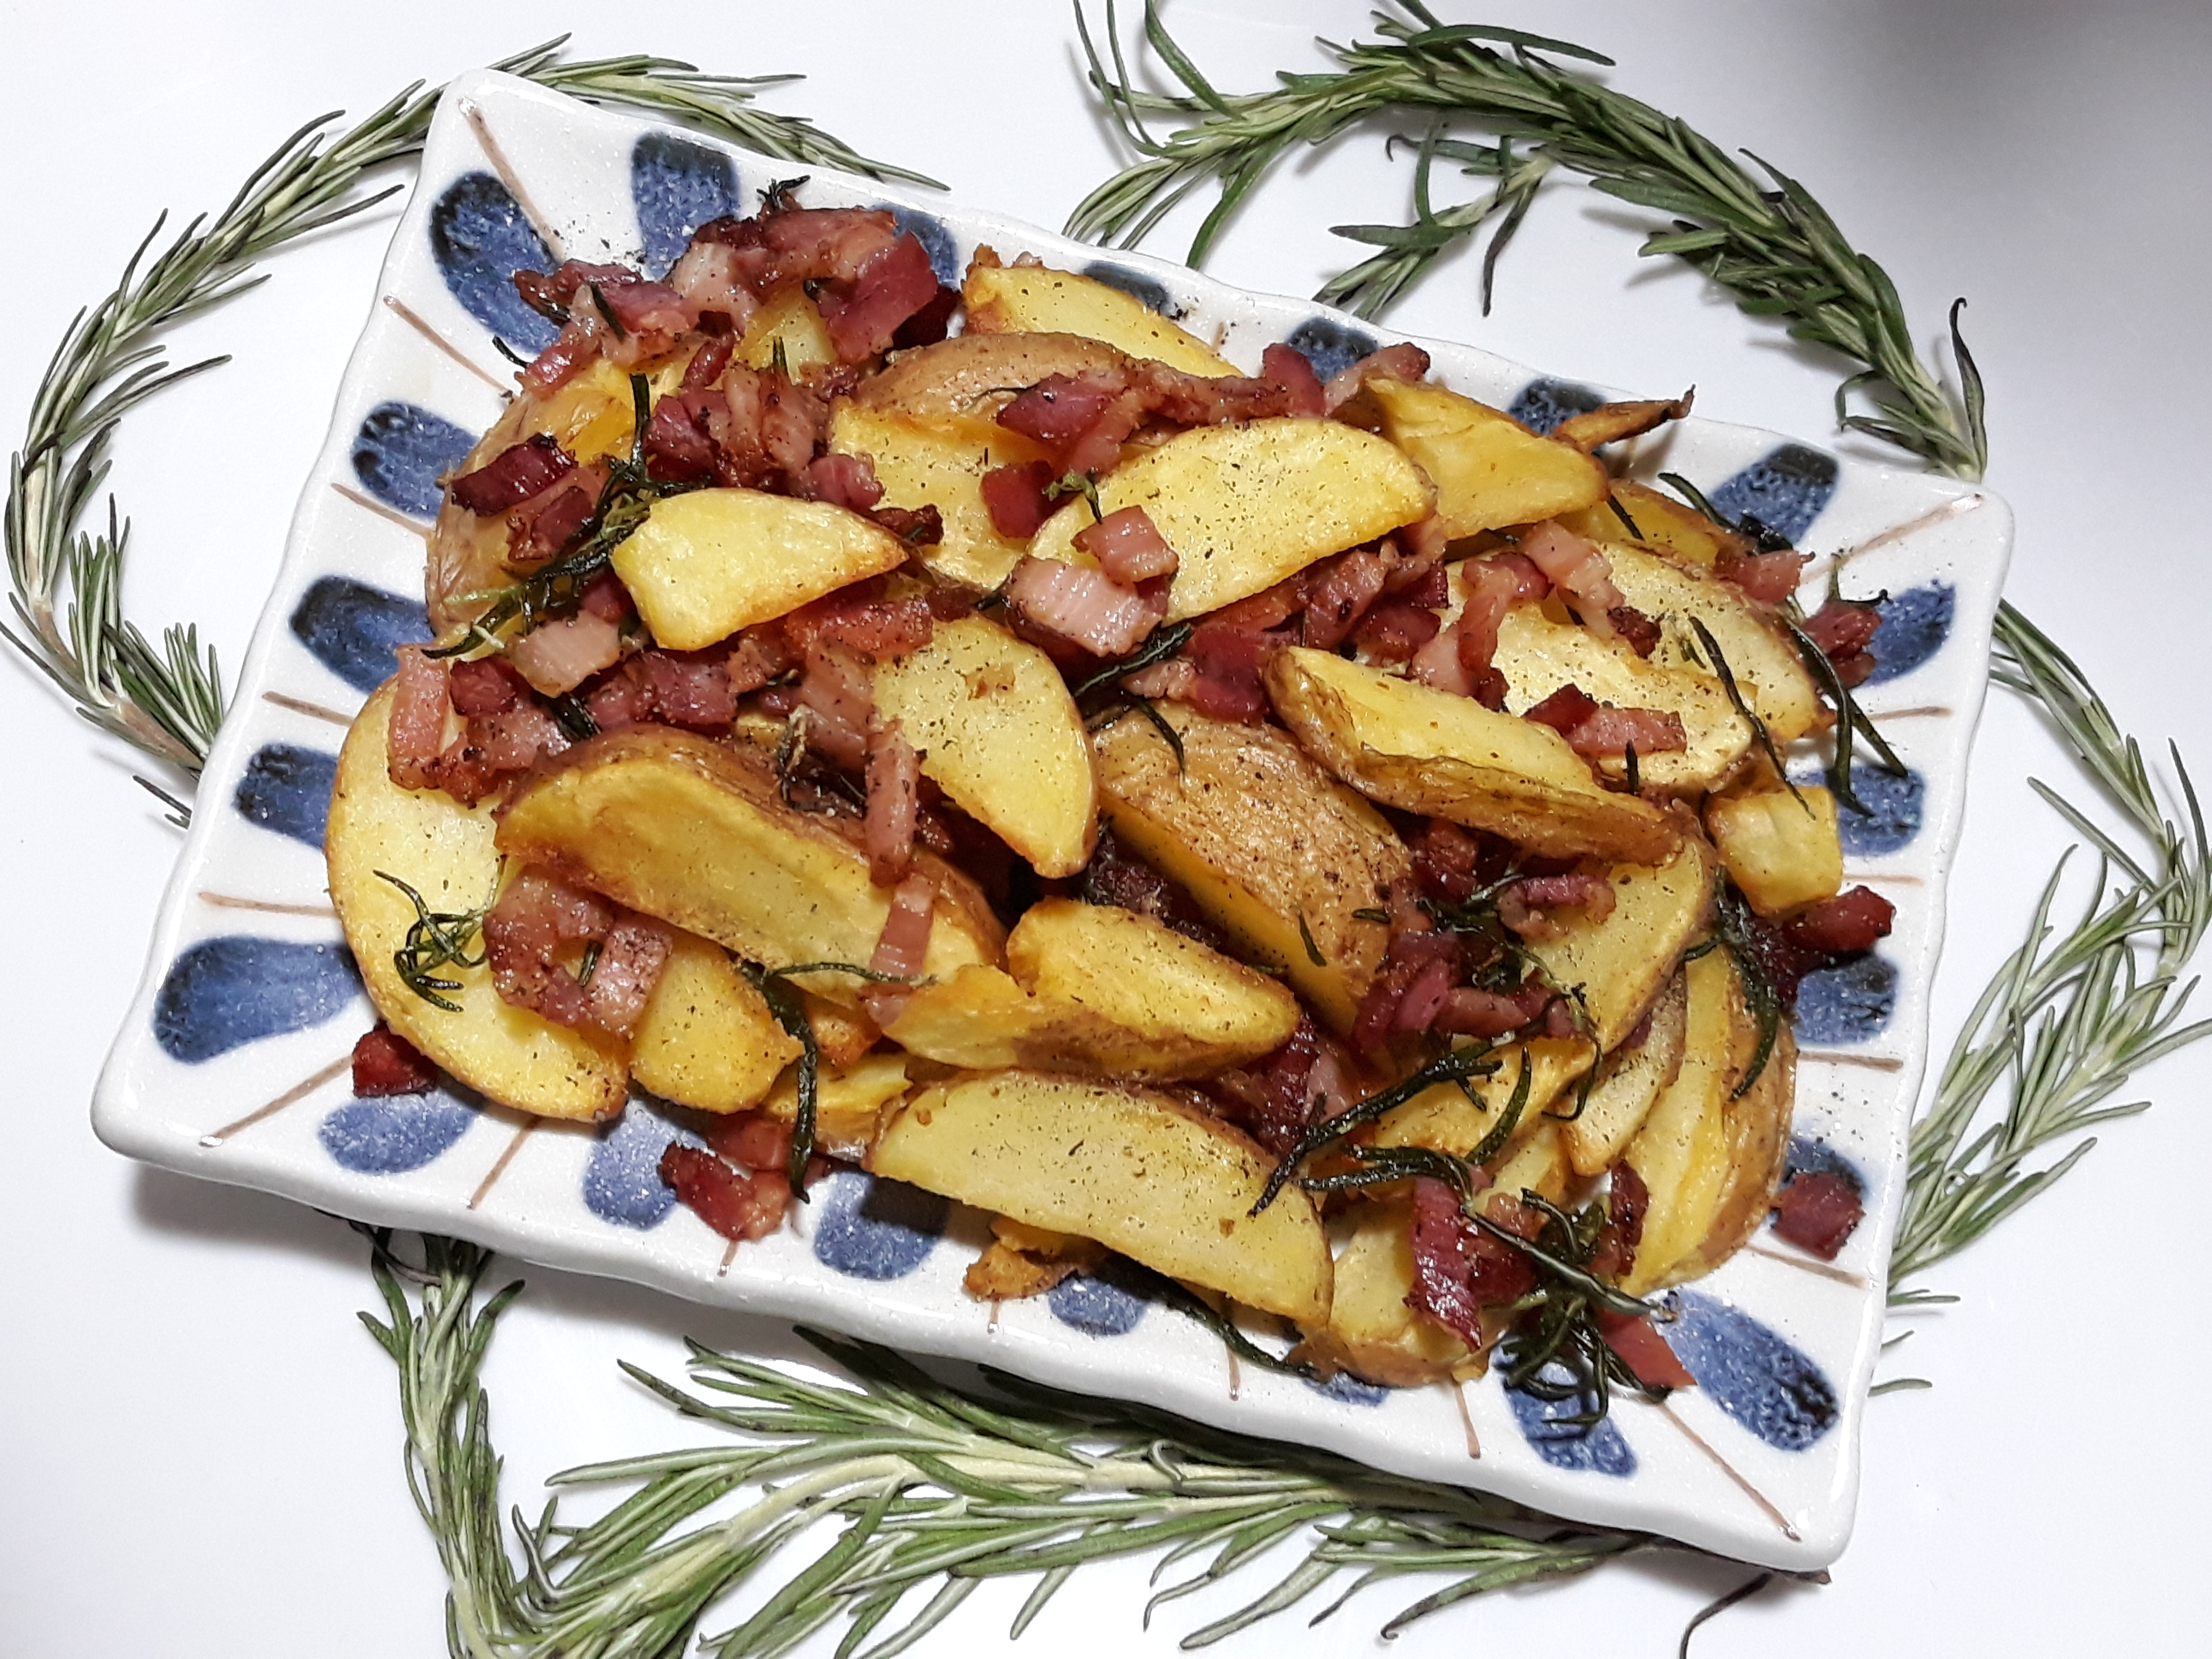
food, dish, cuisine, potato, ingredient, home fries, Fingerling potato, root vegetable, Lyonnaise potatoes, potato wedges, garnish, vegetable, produce, rosemary, side dish, recipe, vegetarian food, solanum, Pommes anna, baked potato, russet burbank potato